Answer in natural language. Consider the 3D positions of the objects in the scene and not just the 2D positions in the image. Is the centerpoint of  brown square dining table (marked B) at a higher height than gray chair with metal handles (marked C)? Choose between the following options: no or yes
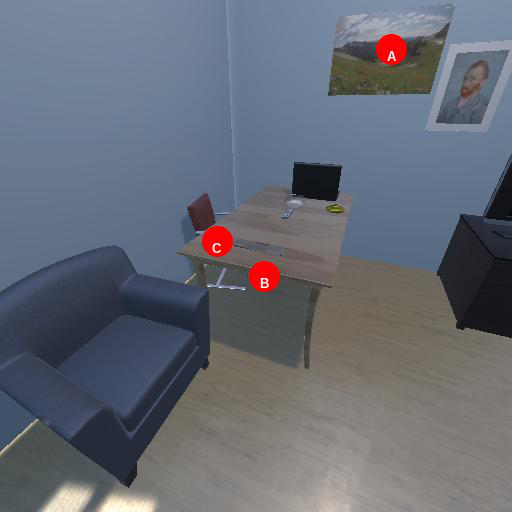
<answer>no</answer>